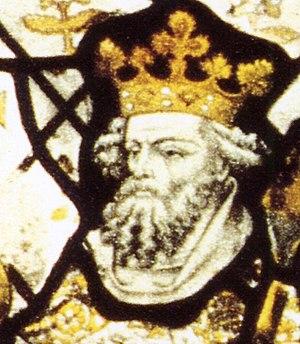
Cette page dresse une liste de personnalités nées au cours de l'année 943 :